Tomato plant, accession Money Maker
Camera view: vertical (180 deg); turntable rotation: 240 degrees
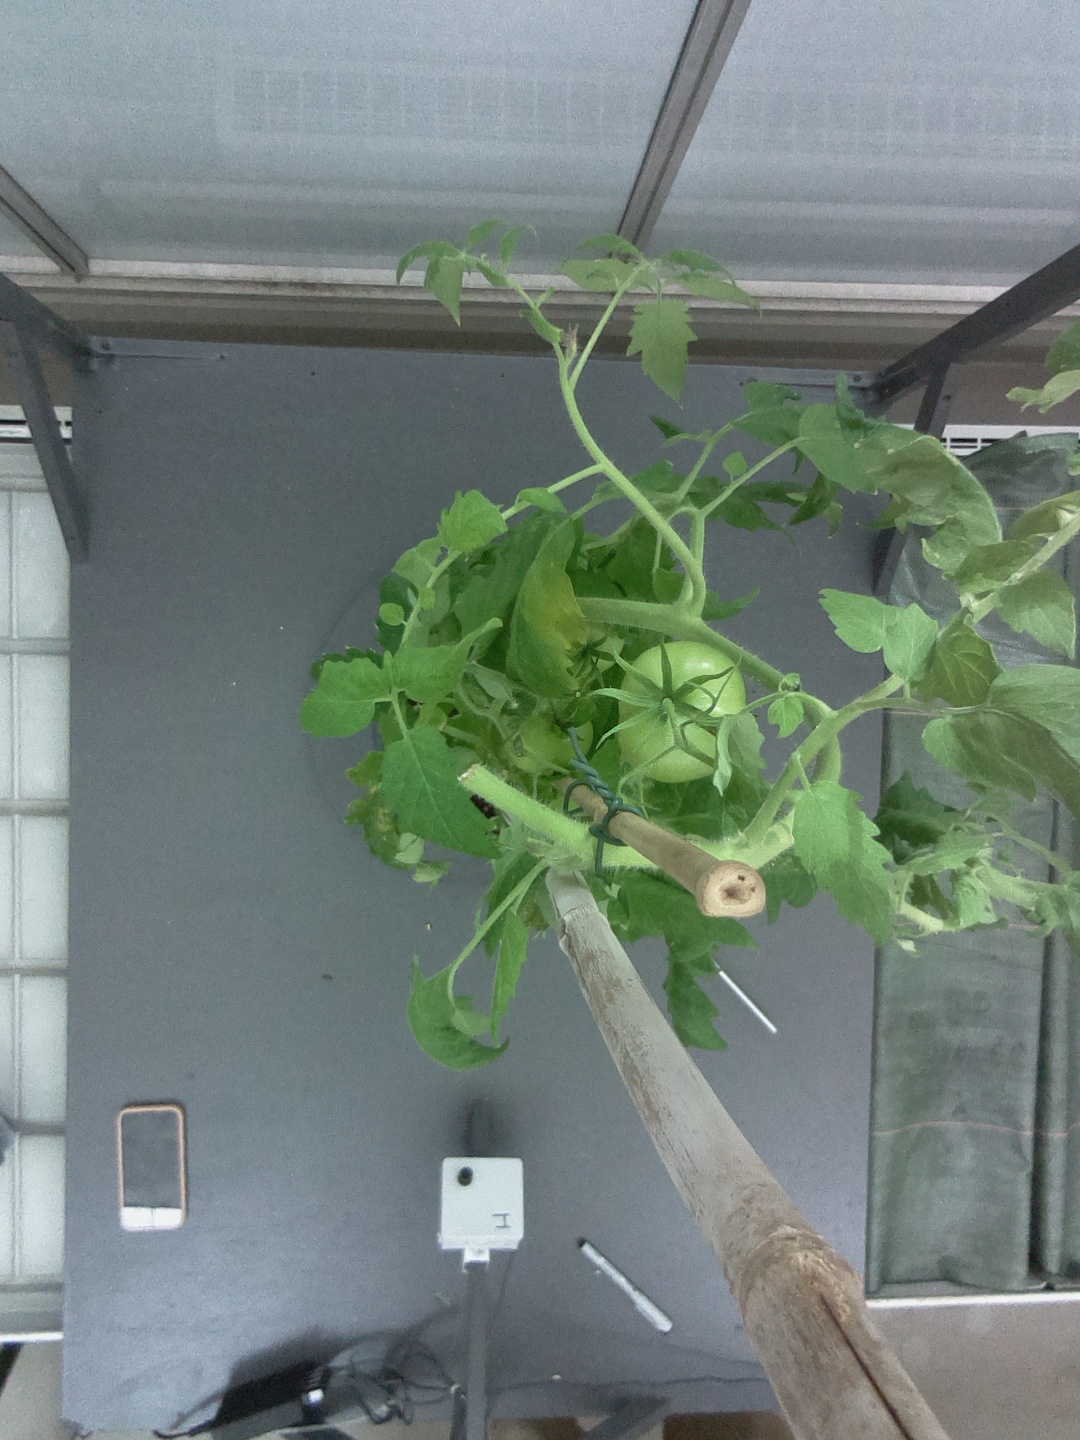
BBCH growth stage 77: 70%-80% of final fruit size